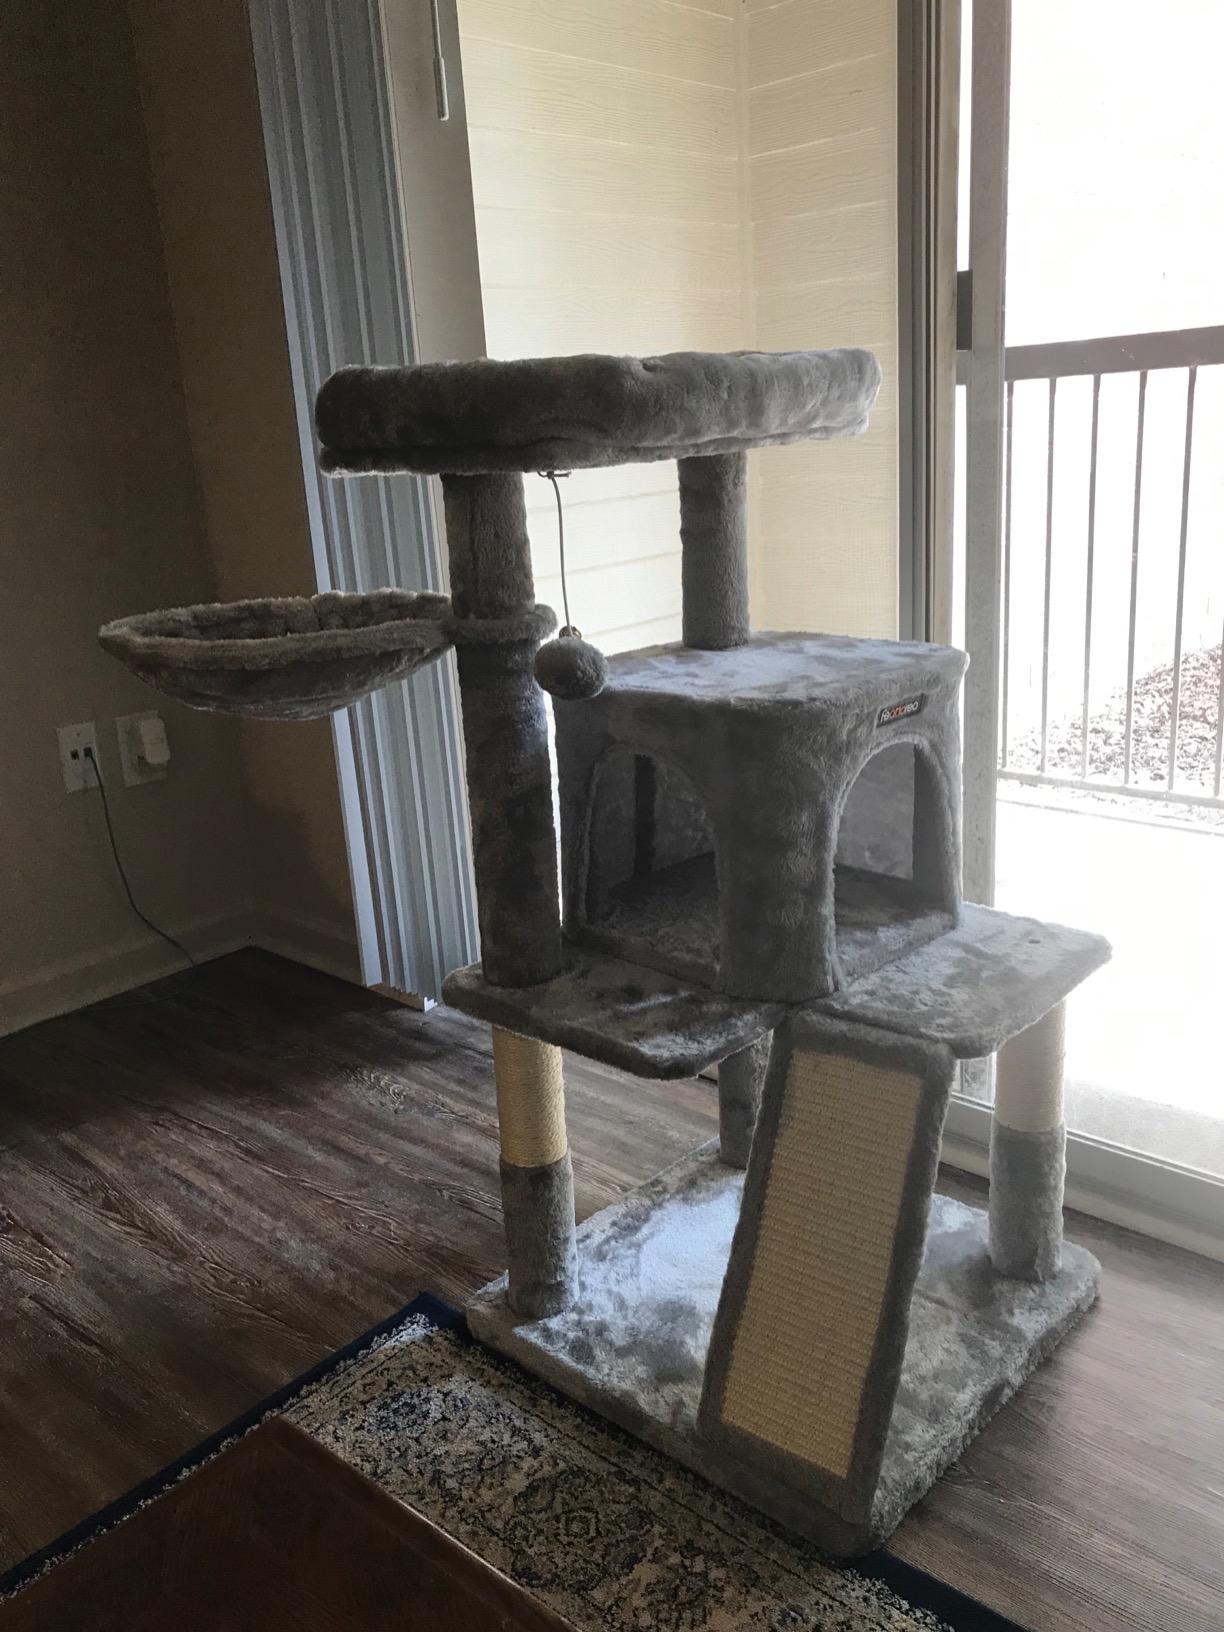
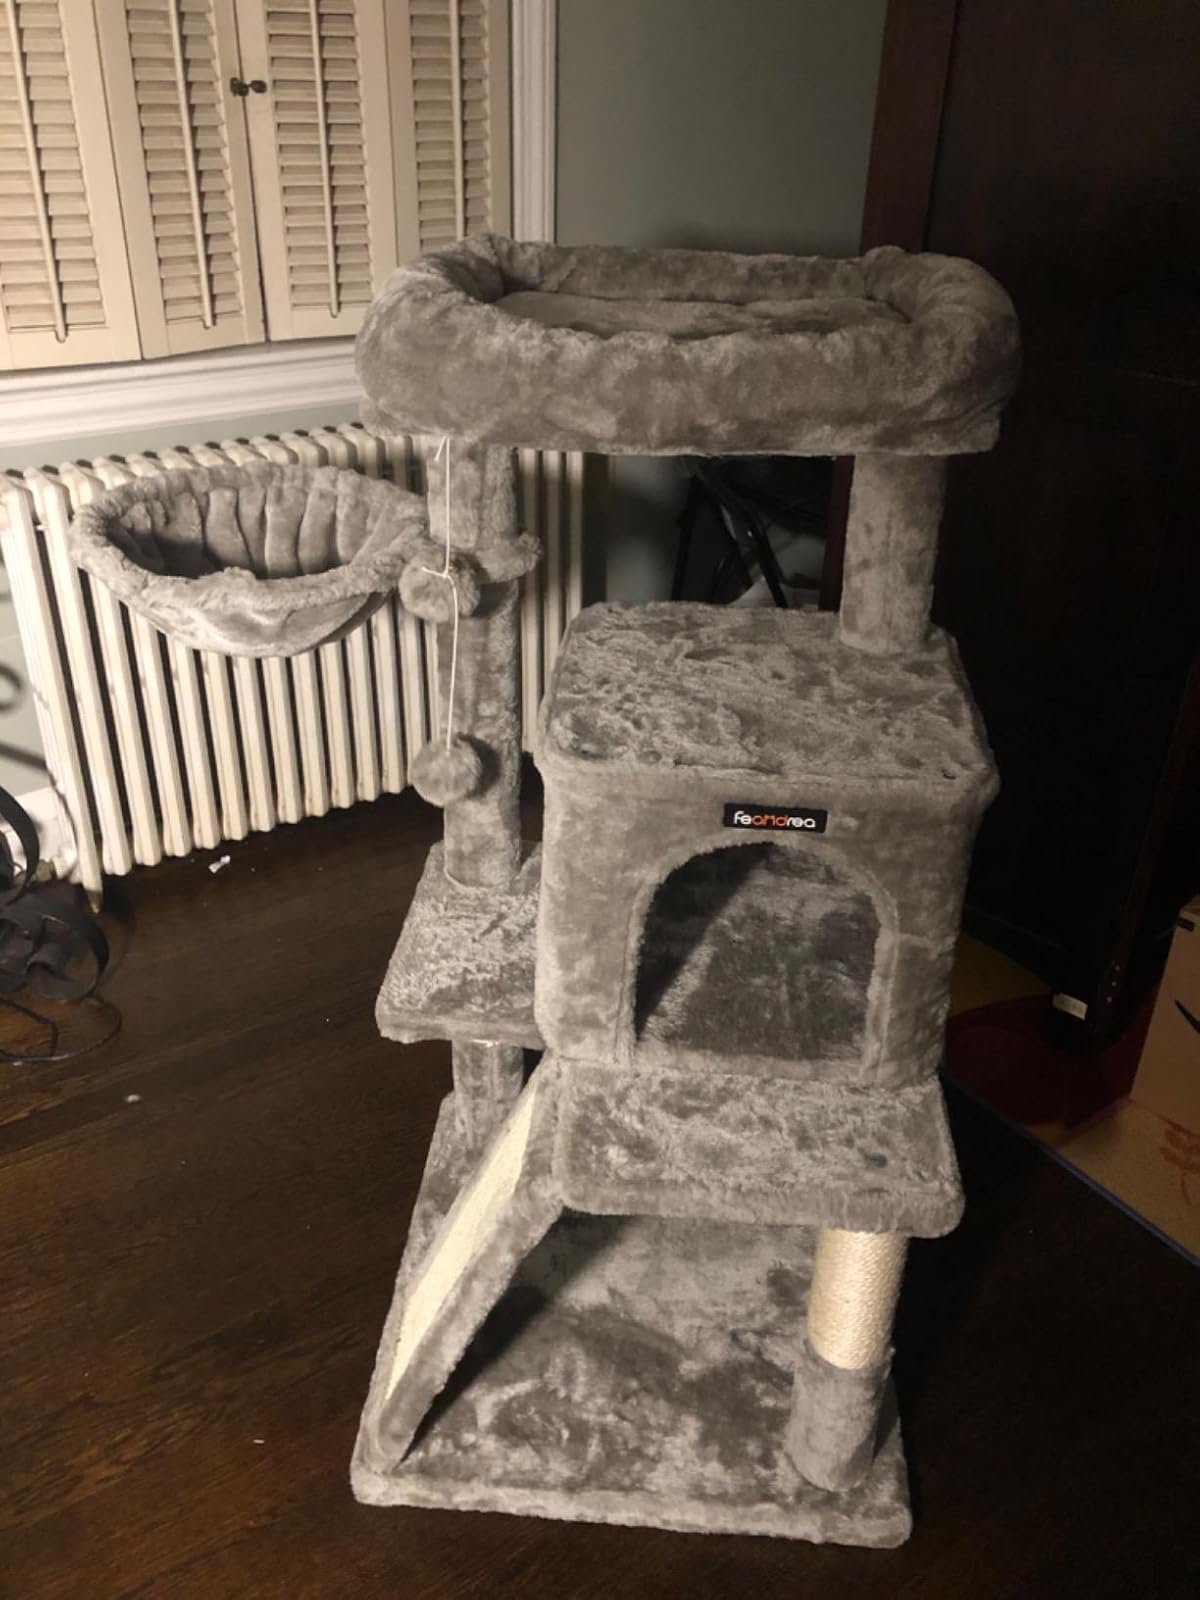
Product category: items_cat tree
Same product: yes